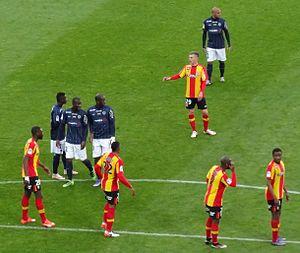
La saison 2015-2016 du Racing Club de Lens, club de football professionnel français, est la 14ᵉ saison du club au sein de la Ligue 2, deuxième division française. Elle fait suite à sa relégation survenue la saison précédente, lors de laquelle le Racing évoluait en Ligue 1.